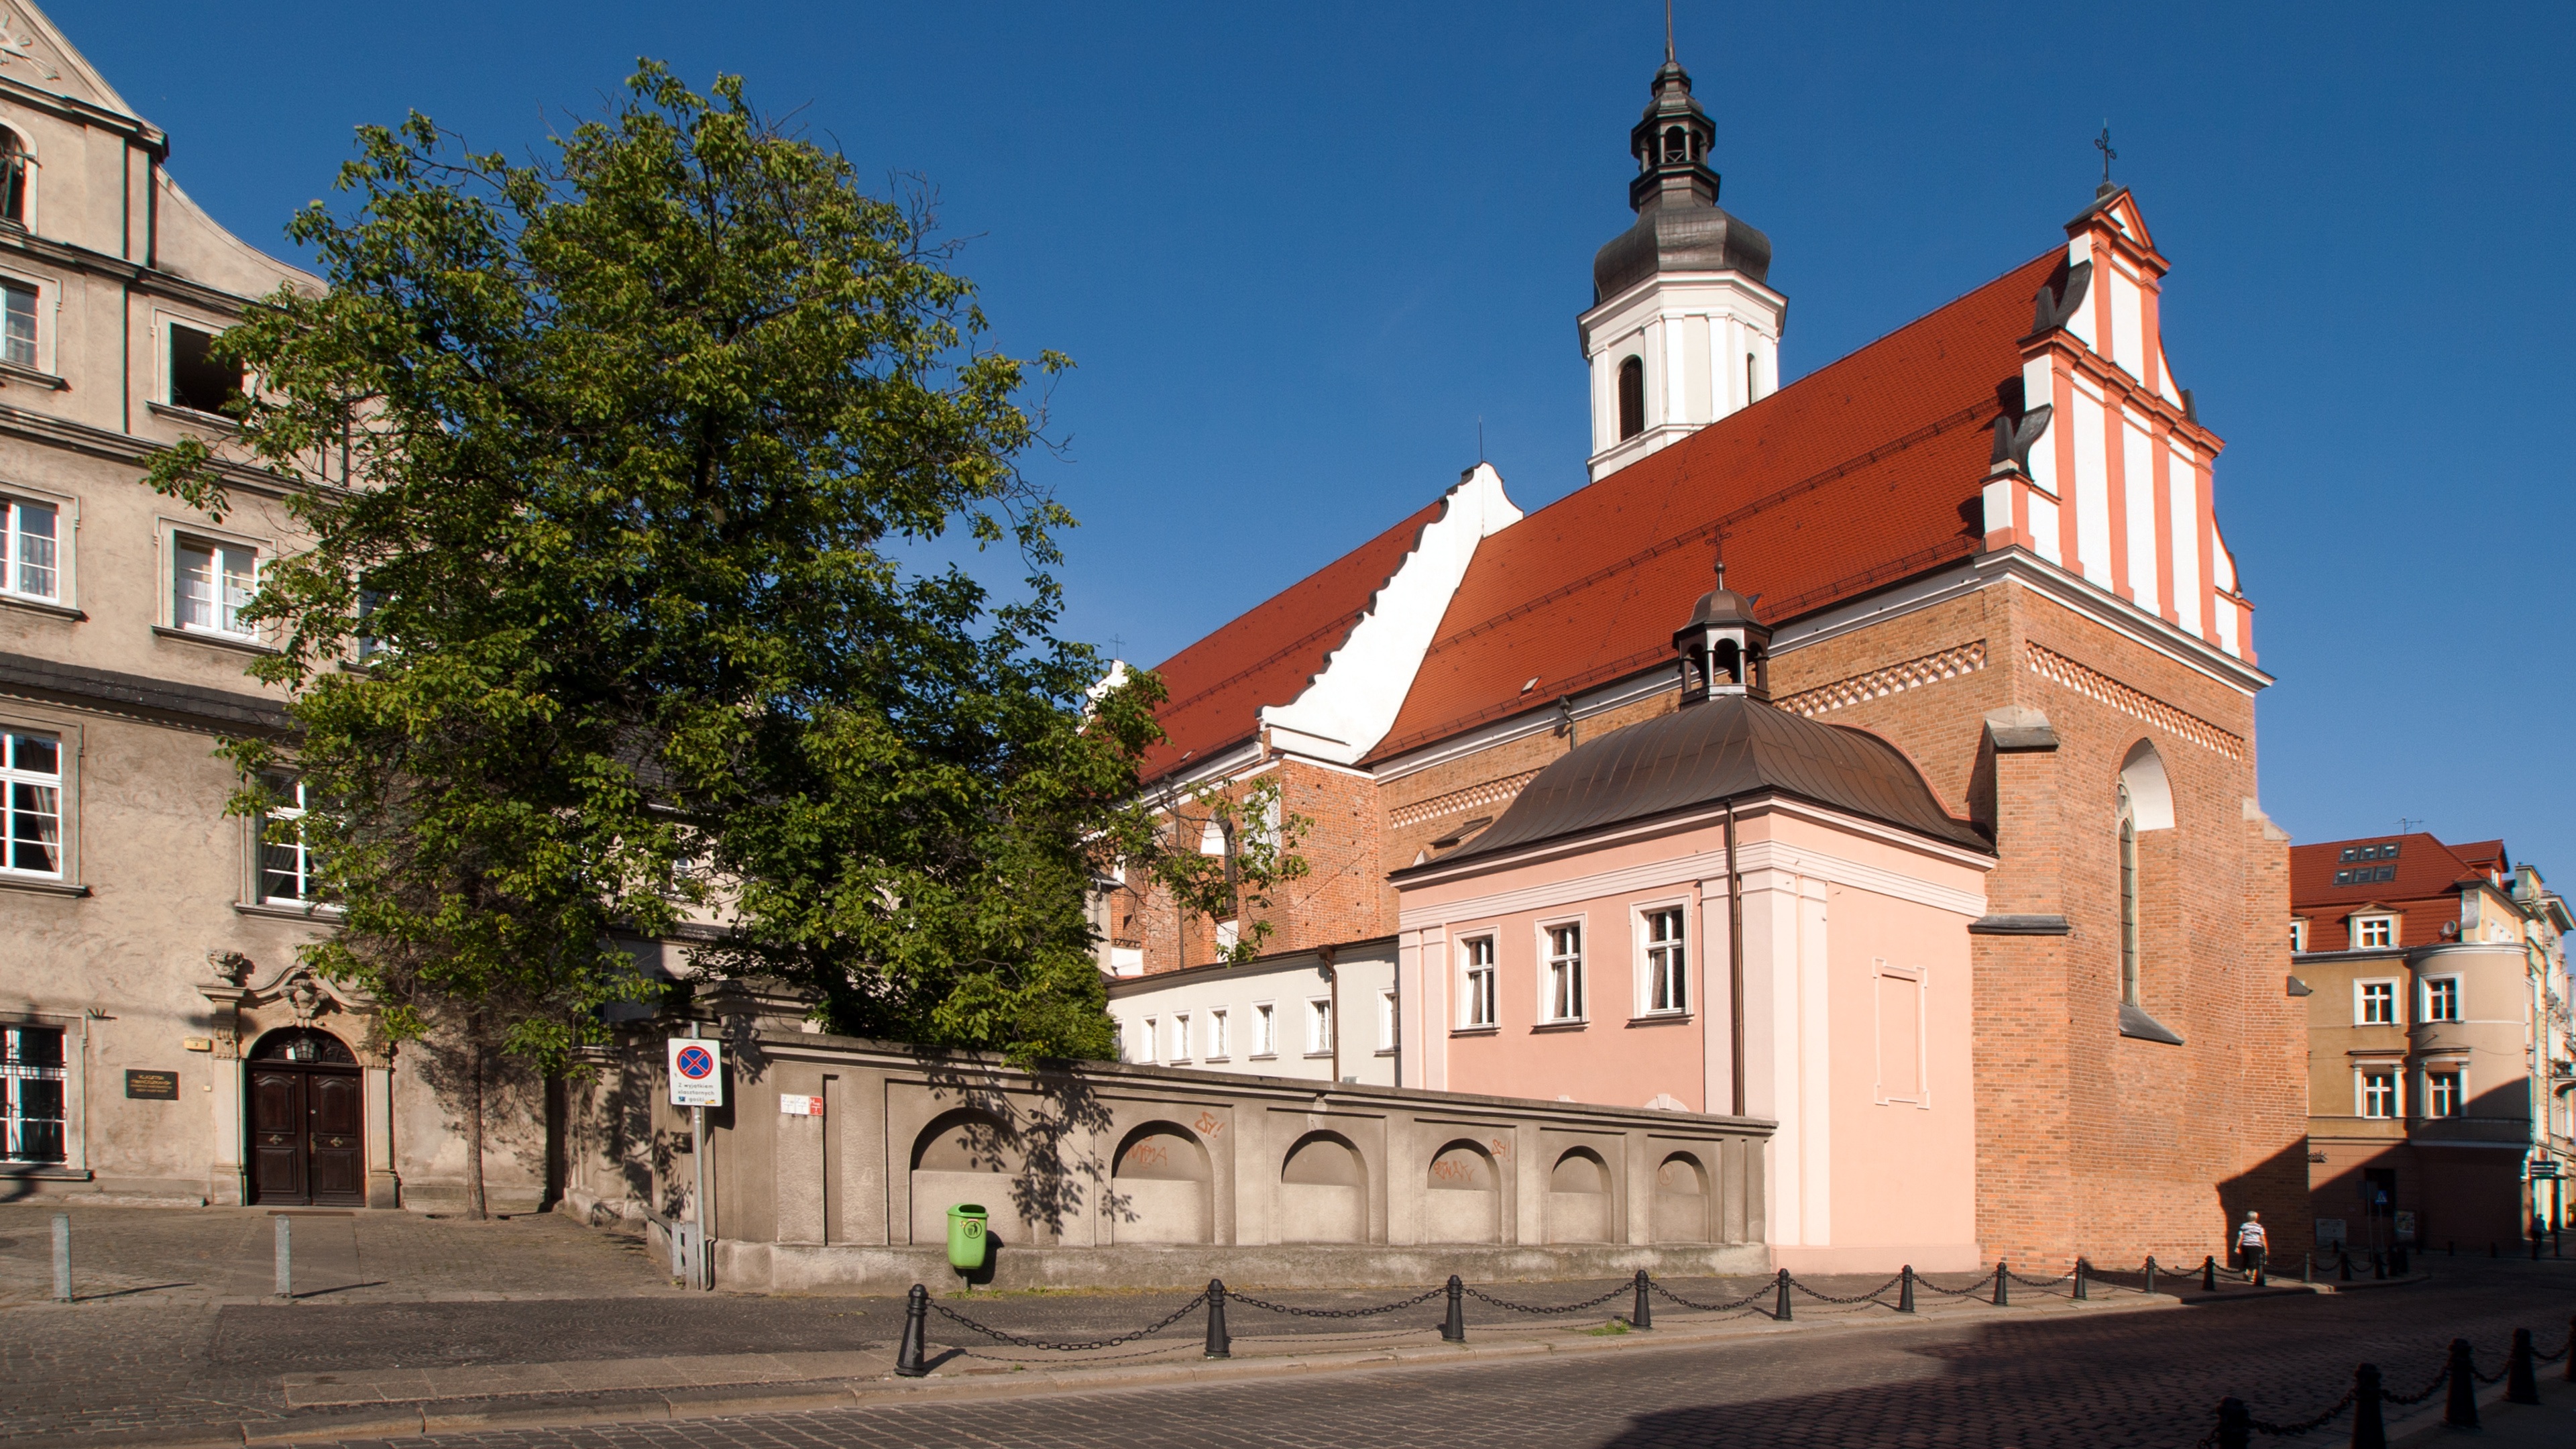
architecture, town, building, chateau, city, downtown, tower, plaza, landmark, facade, church, place of worship, monastery, synagogue, town square, estate, neighbourhood, historic site, franciscan church, opole, human settlement